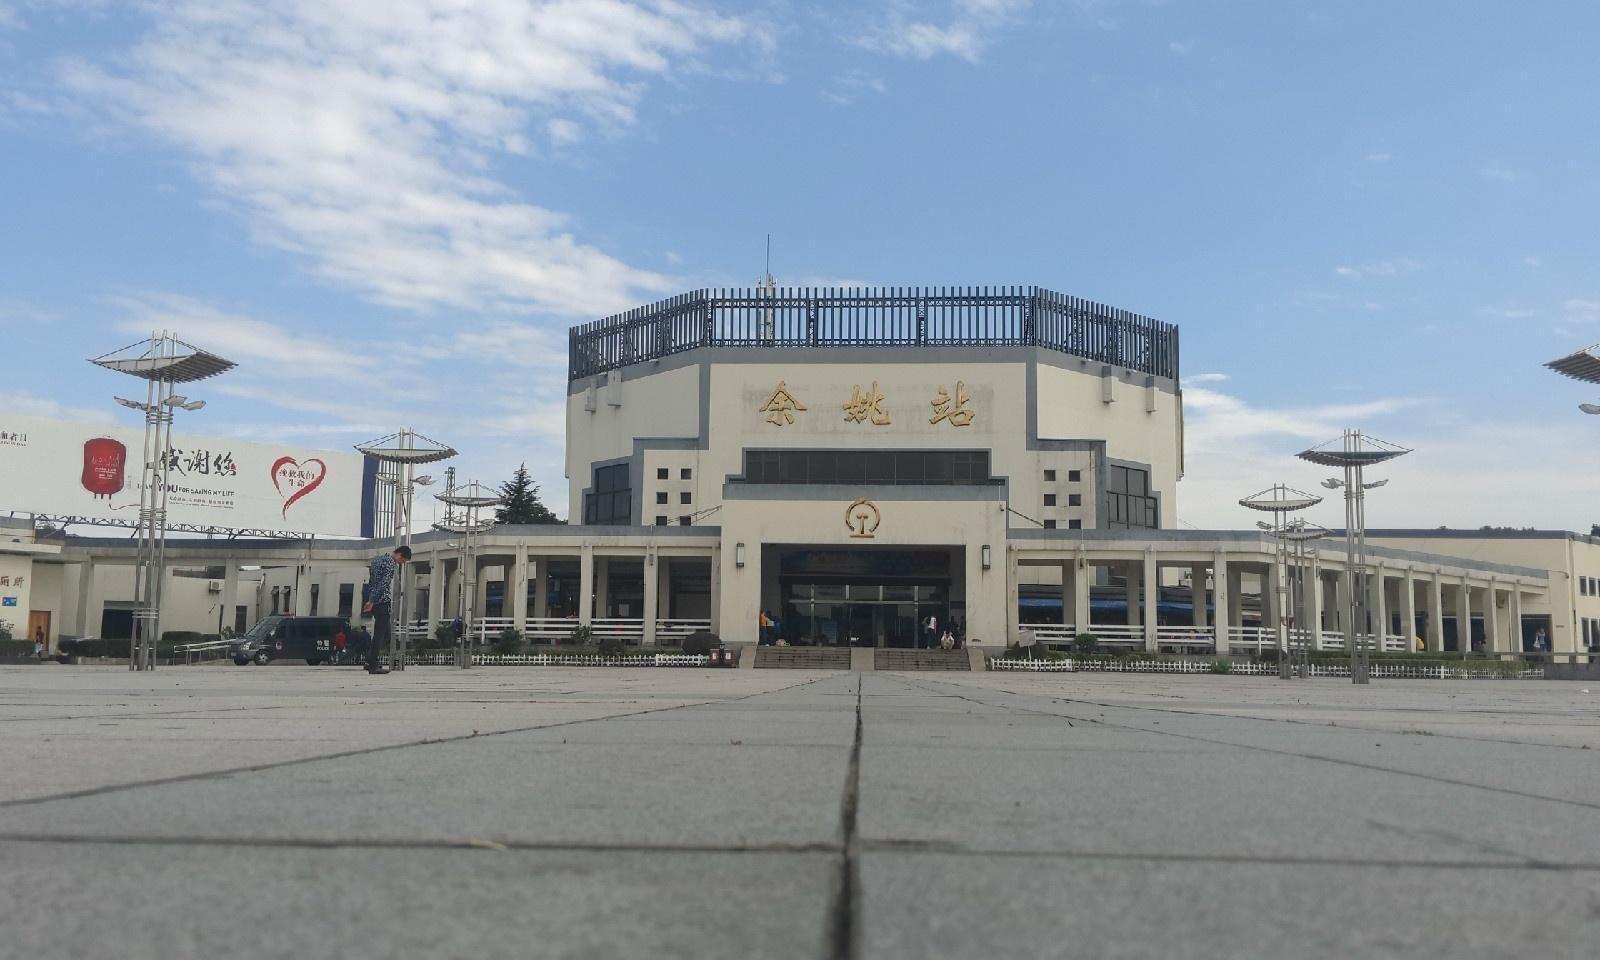
地标名称：余姚站
所在城市：宁波市·余姚市